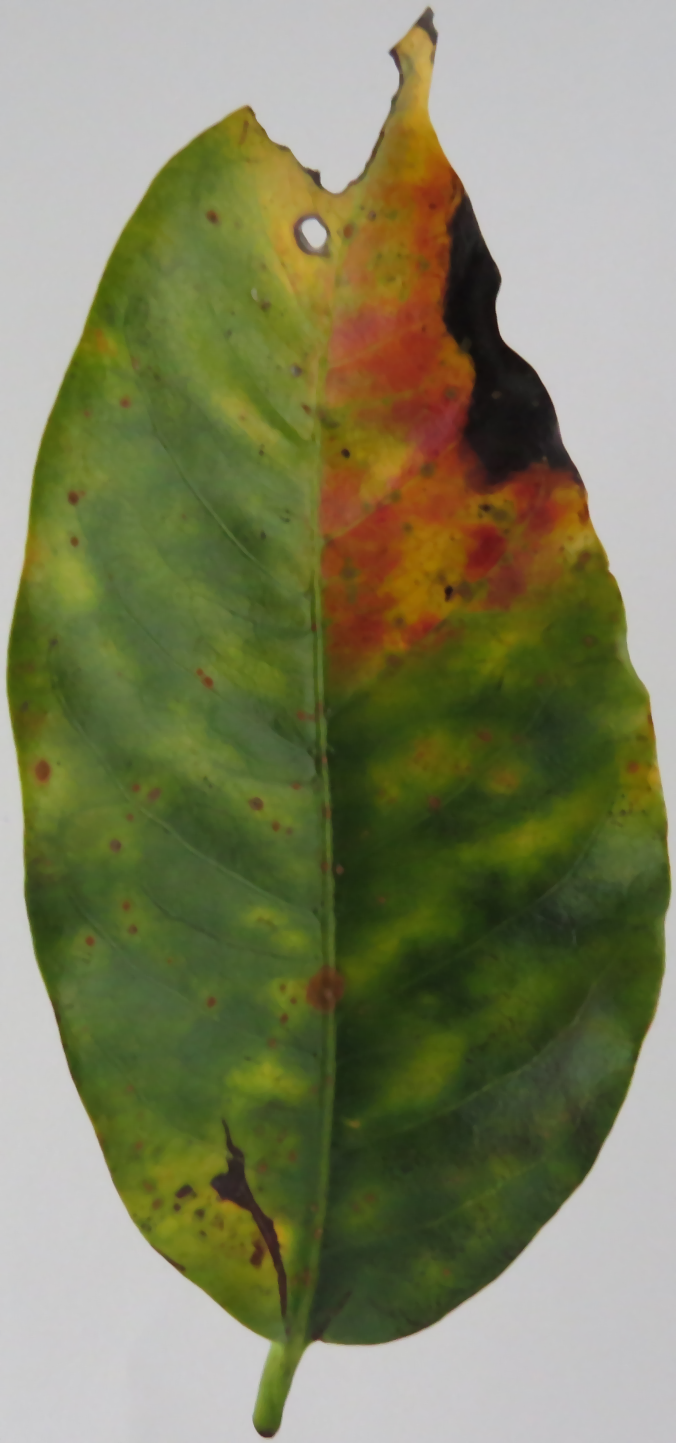
Label: phosphorus-P